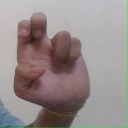
अक्षर: अ